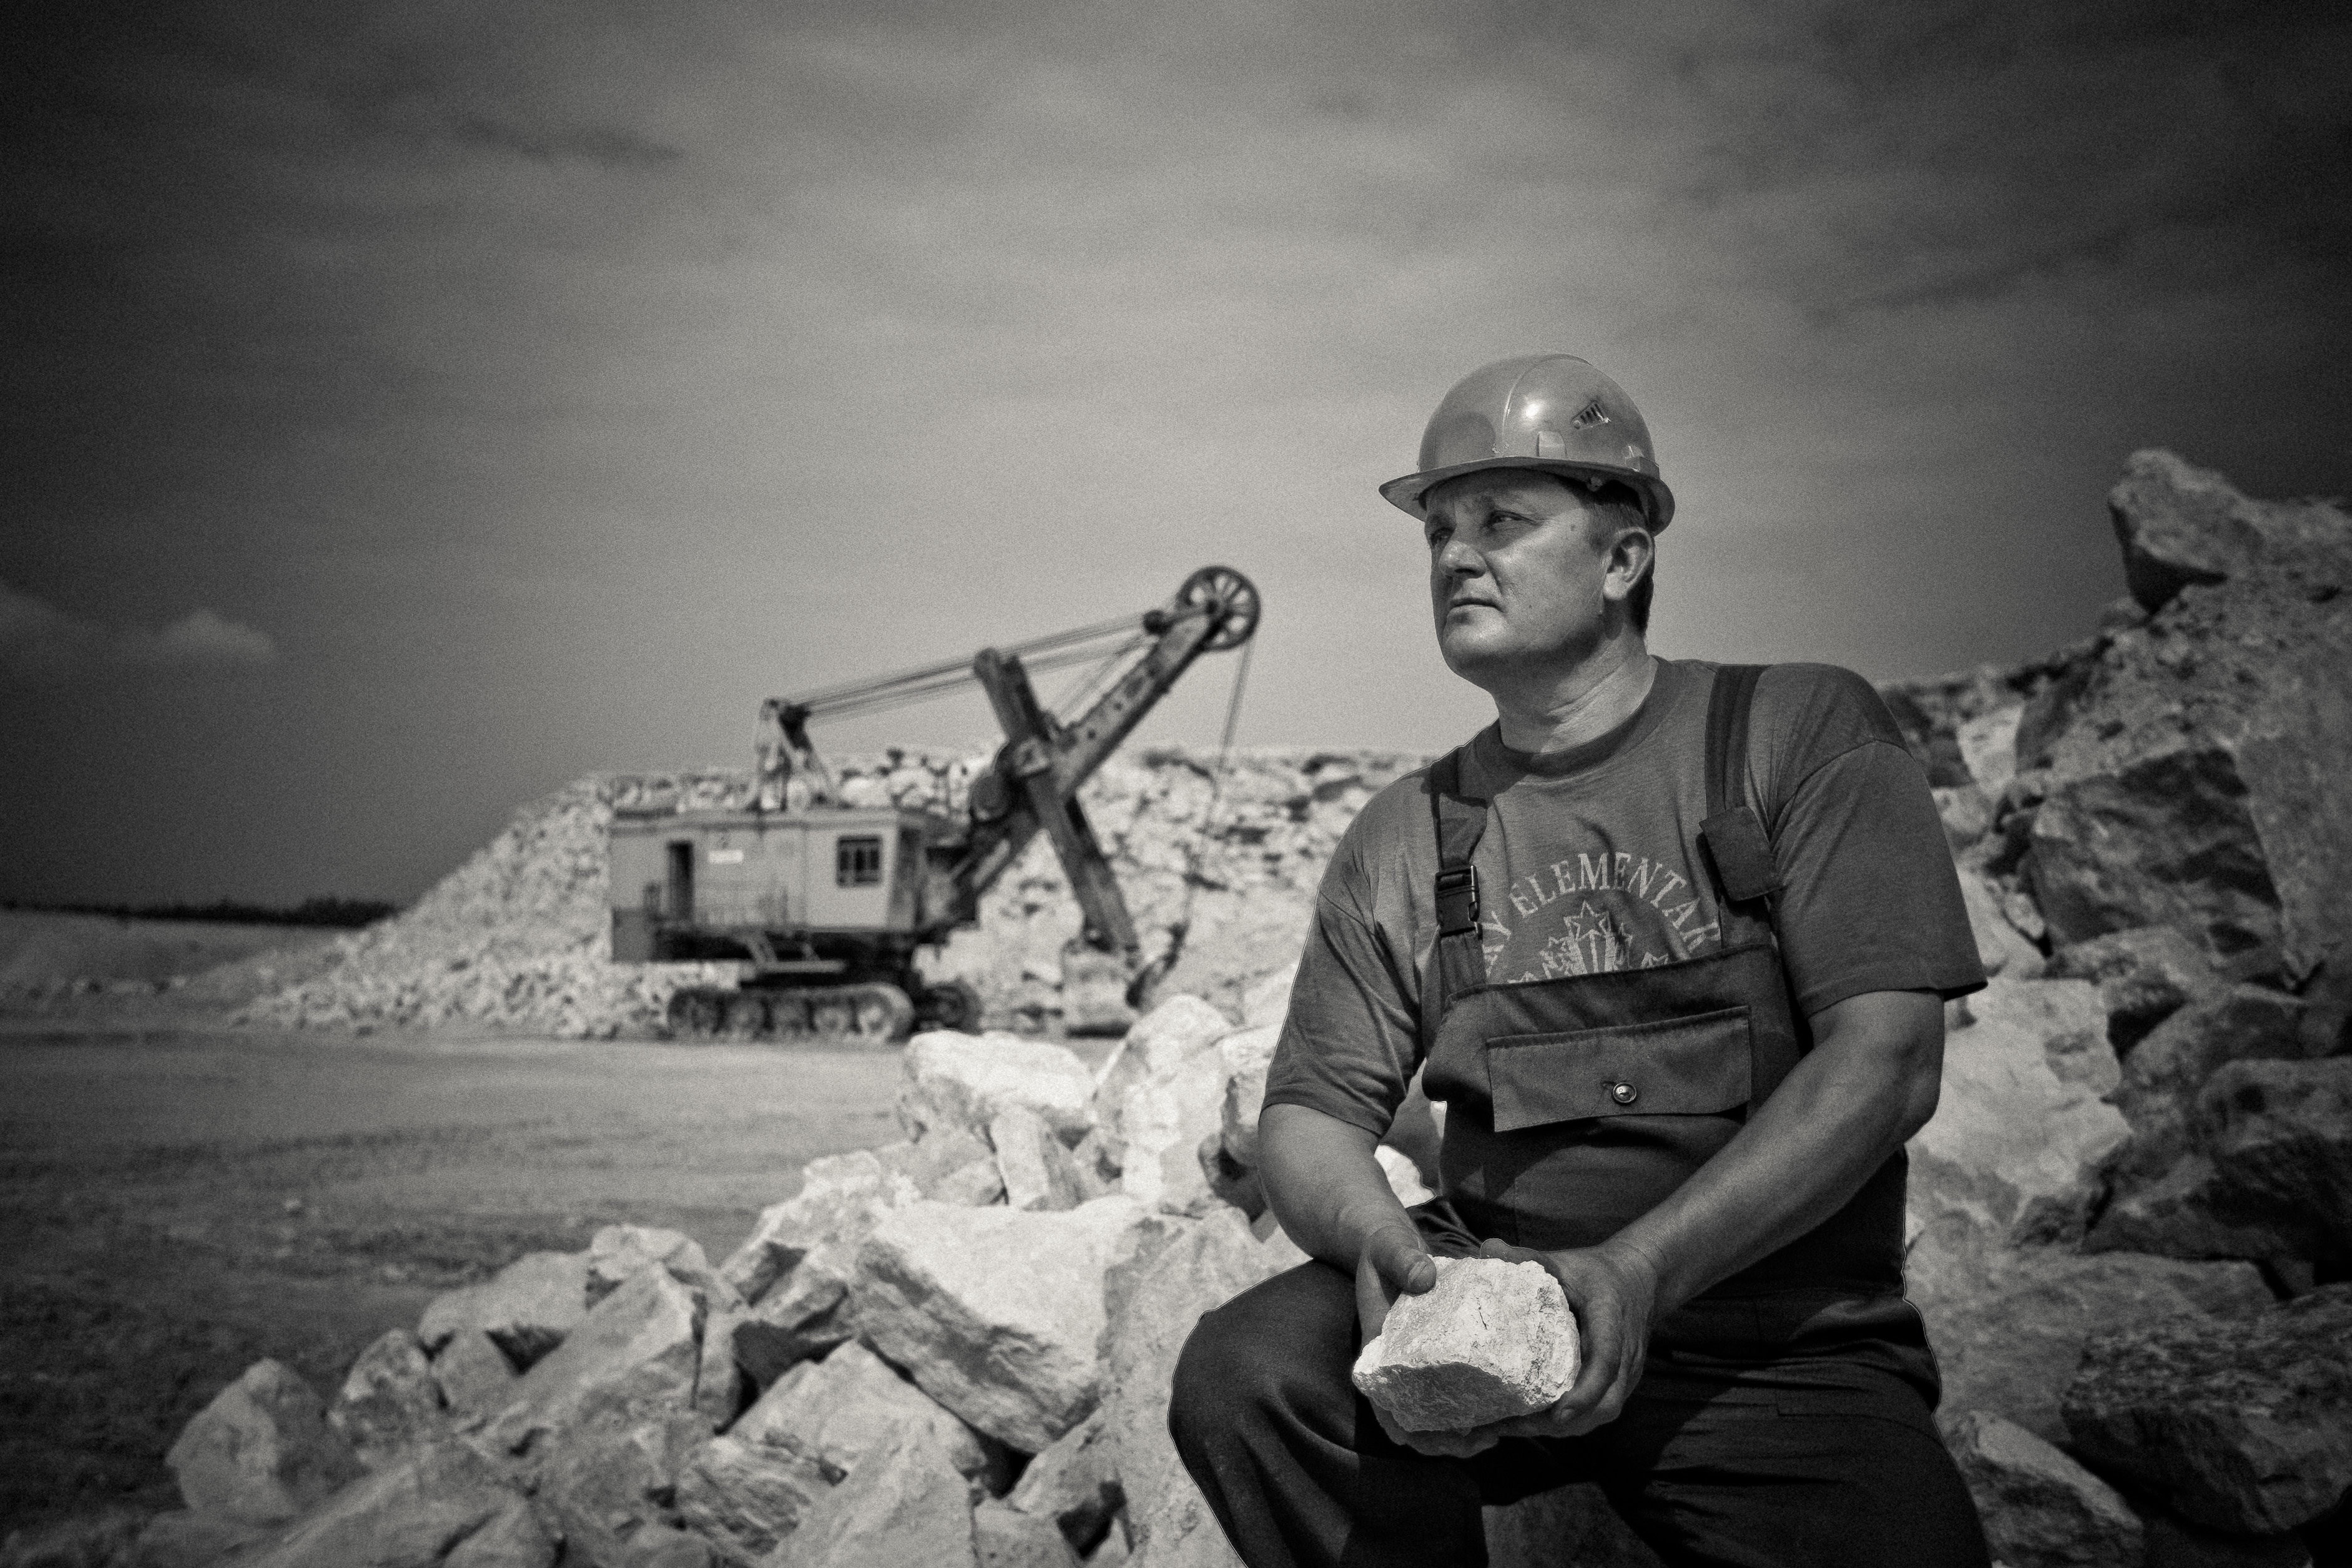
person, black and white, white, photography, soldier, monochrome, photograph, monochrome photography